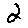
Label: 2